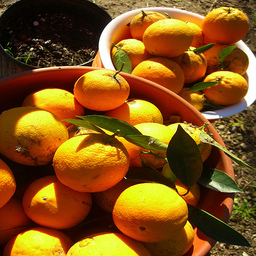
Label: Orange